Economic history of Mexico

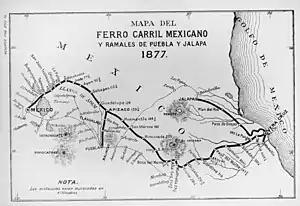
Map of first Mexican rail line between Veracruz and Mexico City. The creation of a railway network was the key to Mexico's rapid growth in the late nineteenth century

Faced with political disruptions, civil wars, unstable currency, and the constant threat of banditry in the countryside, most wealthy Mexicans invested their assets in the only stable productive enterprises that remained viable: large agricultural estates with access to credit from the Catholic Church. These entrepreneurs were later accused of preferring the symbolic wealth of tangible, secure, and unproductive property to the riskier and more difficult but innovative and potentially more profitable work of investing in industry, but the fact is that agriculture was the only marginally safe investment in times of such uncertainty. Furthermore, with low per capita income and a stagnant, shallow market, agriculture was not very profitable. The Church could have loaned money for industrial enterprises, the costs and risks of starting one in the circumstances of bad transportation and lack of consumer spending power or demand meant that agriculture was a more prudent investment.